Randy St. Claire

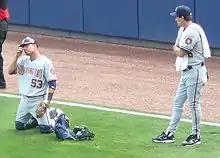
St. Claire (right) with Nationals catcher Wil Nieves in 2008.

Randy Anthony St. Claire (born August 23, 1960) is an American former professional baseball pitcher and current coach. He played all or part of nine seasons in Major League Baseball for the Montreal Expos (1984–88), Cincinnati Reds (1988), Minnesota Twins (1989), Atlanta Braves (1991–92) and Toronto Blue Jays (1994) as a relief pitcher. He made one World Series appearance with the Braves in 1991, pitching the 9th inning of a Game 5 blowout win. He worked as pitching coach for the Montreal Expos/Washington Nationals and Miami Marlins before being hired by the Blue Jays organization.